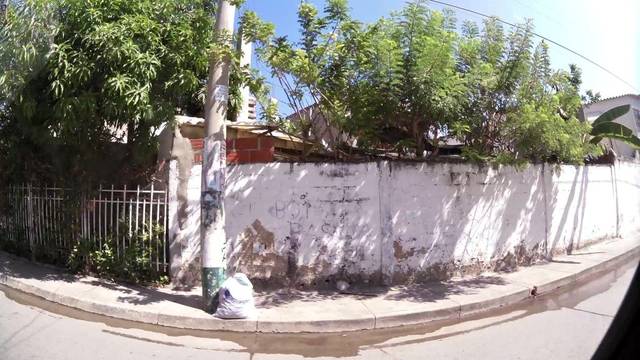
Region: Colombia
Coordinates: 10.395, -75.507